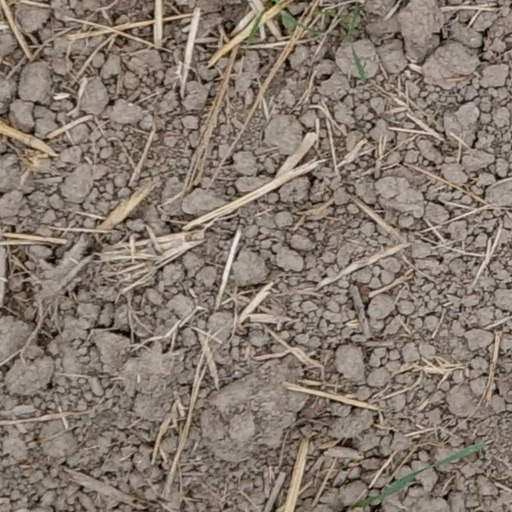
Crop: wheat